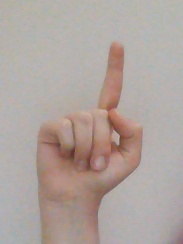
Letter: bb